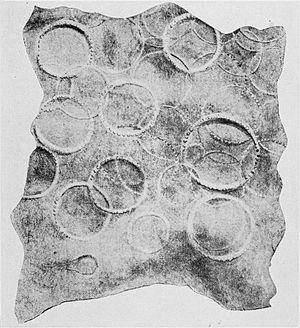
Le grand cachalot, communément appelé cachalot et parfois cachalot macrocéphale, est une espèce de cétacés à dents de la famille des physétéridés et unique représentant actuel de son genre, Physeter. Il est l'une des trois espèces encore vivantes de sa super-famille, avec le cachalot pygmée et le cachalot nain. Il a une répartition cosmopolite, fréquentant tous les océans et une grande majorité des mers du monde. Cependant, seuls les mâles se risquent dans les eaux arctiques et antarctiques, les femelles restant avec leurs jeunes dans les eaux plus chaudes.